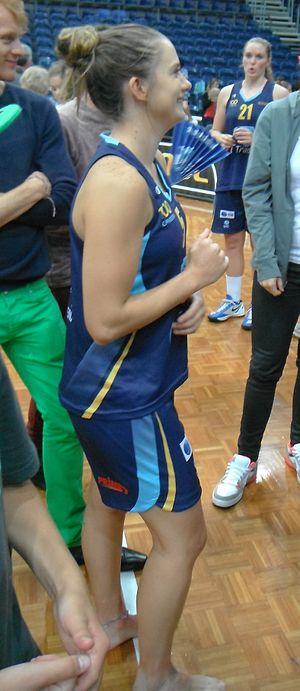
Tessa Lavey, née le 29 mars 1993 à Swan Hill, en Australie, est une joueuse australienne de basket-ball.